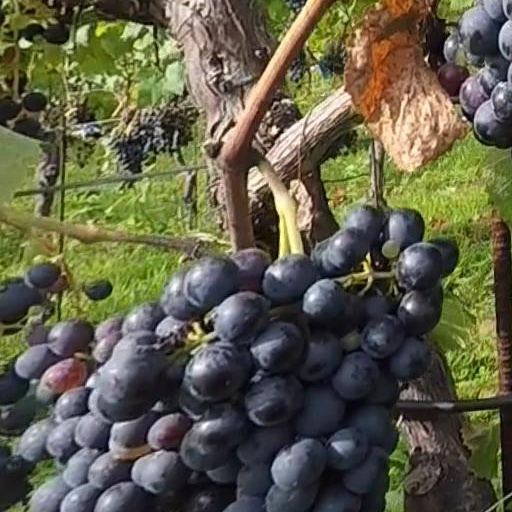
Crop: grape